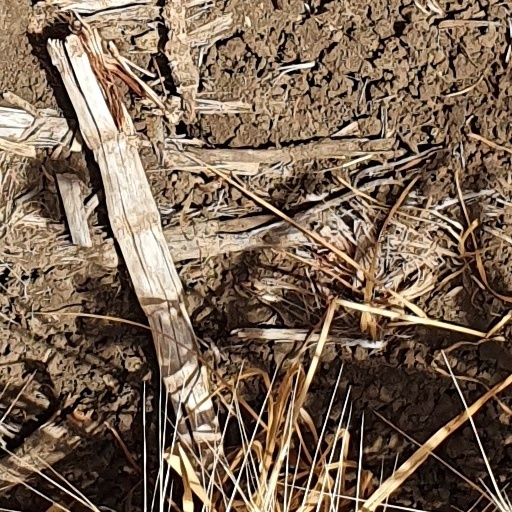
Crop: wheat